Hameed Al Husseinie College

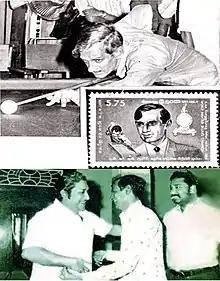
Billiard World Champion 1973 - Mr.M.J.M. Lafir

The college has hosted the annual Invitation Schools Soccer Championship for t Dialog Trophy since 2007. In 2010 Zahira College, Colombo won the championship, beating St. Benedict's College, Colombo for the second consecutive time. Hameed Al Husseinie College won third place against Zahira College, Mawanella.